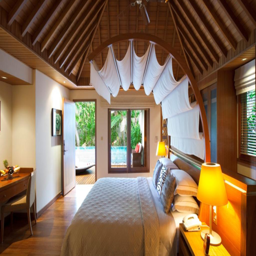
large bedroom at the hotel